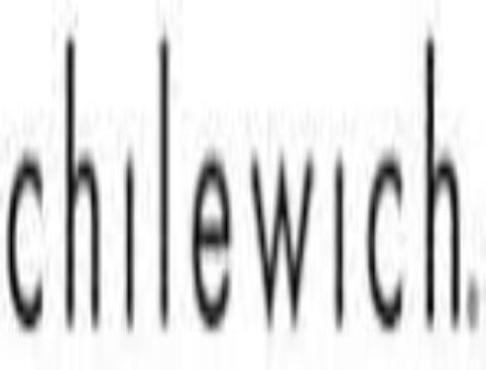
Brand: chilewich
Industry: Clothes